Gideon Hixon

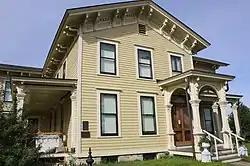
Gideon C. Hixon House, front

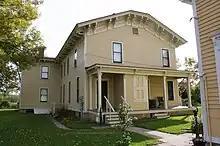
Gideon Hixon House, rear

Gideon Hixon was a son of Joseph Hixon and his wife Electa ("" Cooley). His maternal grandfather was Green Cooley, one of the founders of Springfield, Massachusetts.